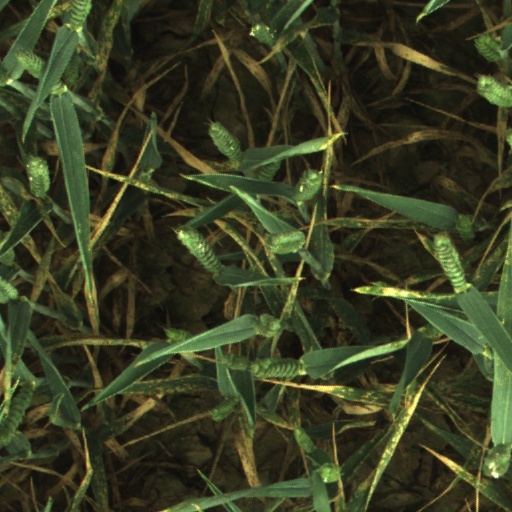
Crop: wheat